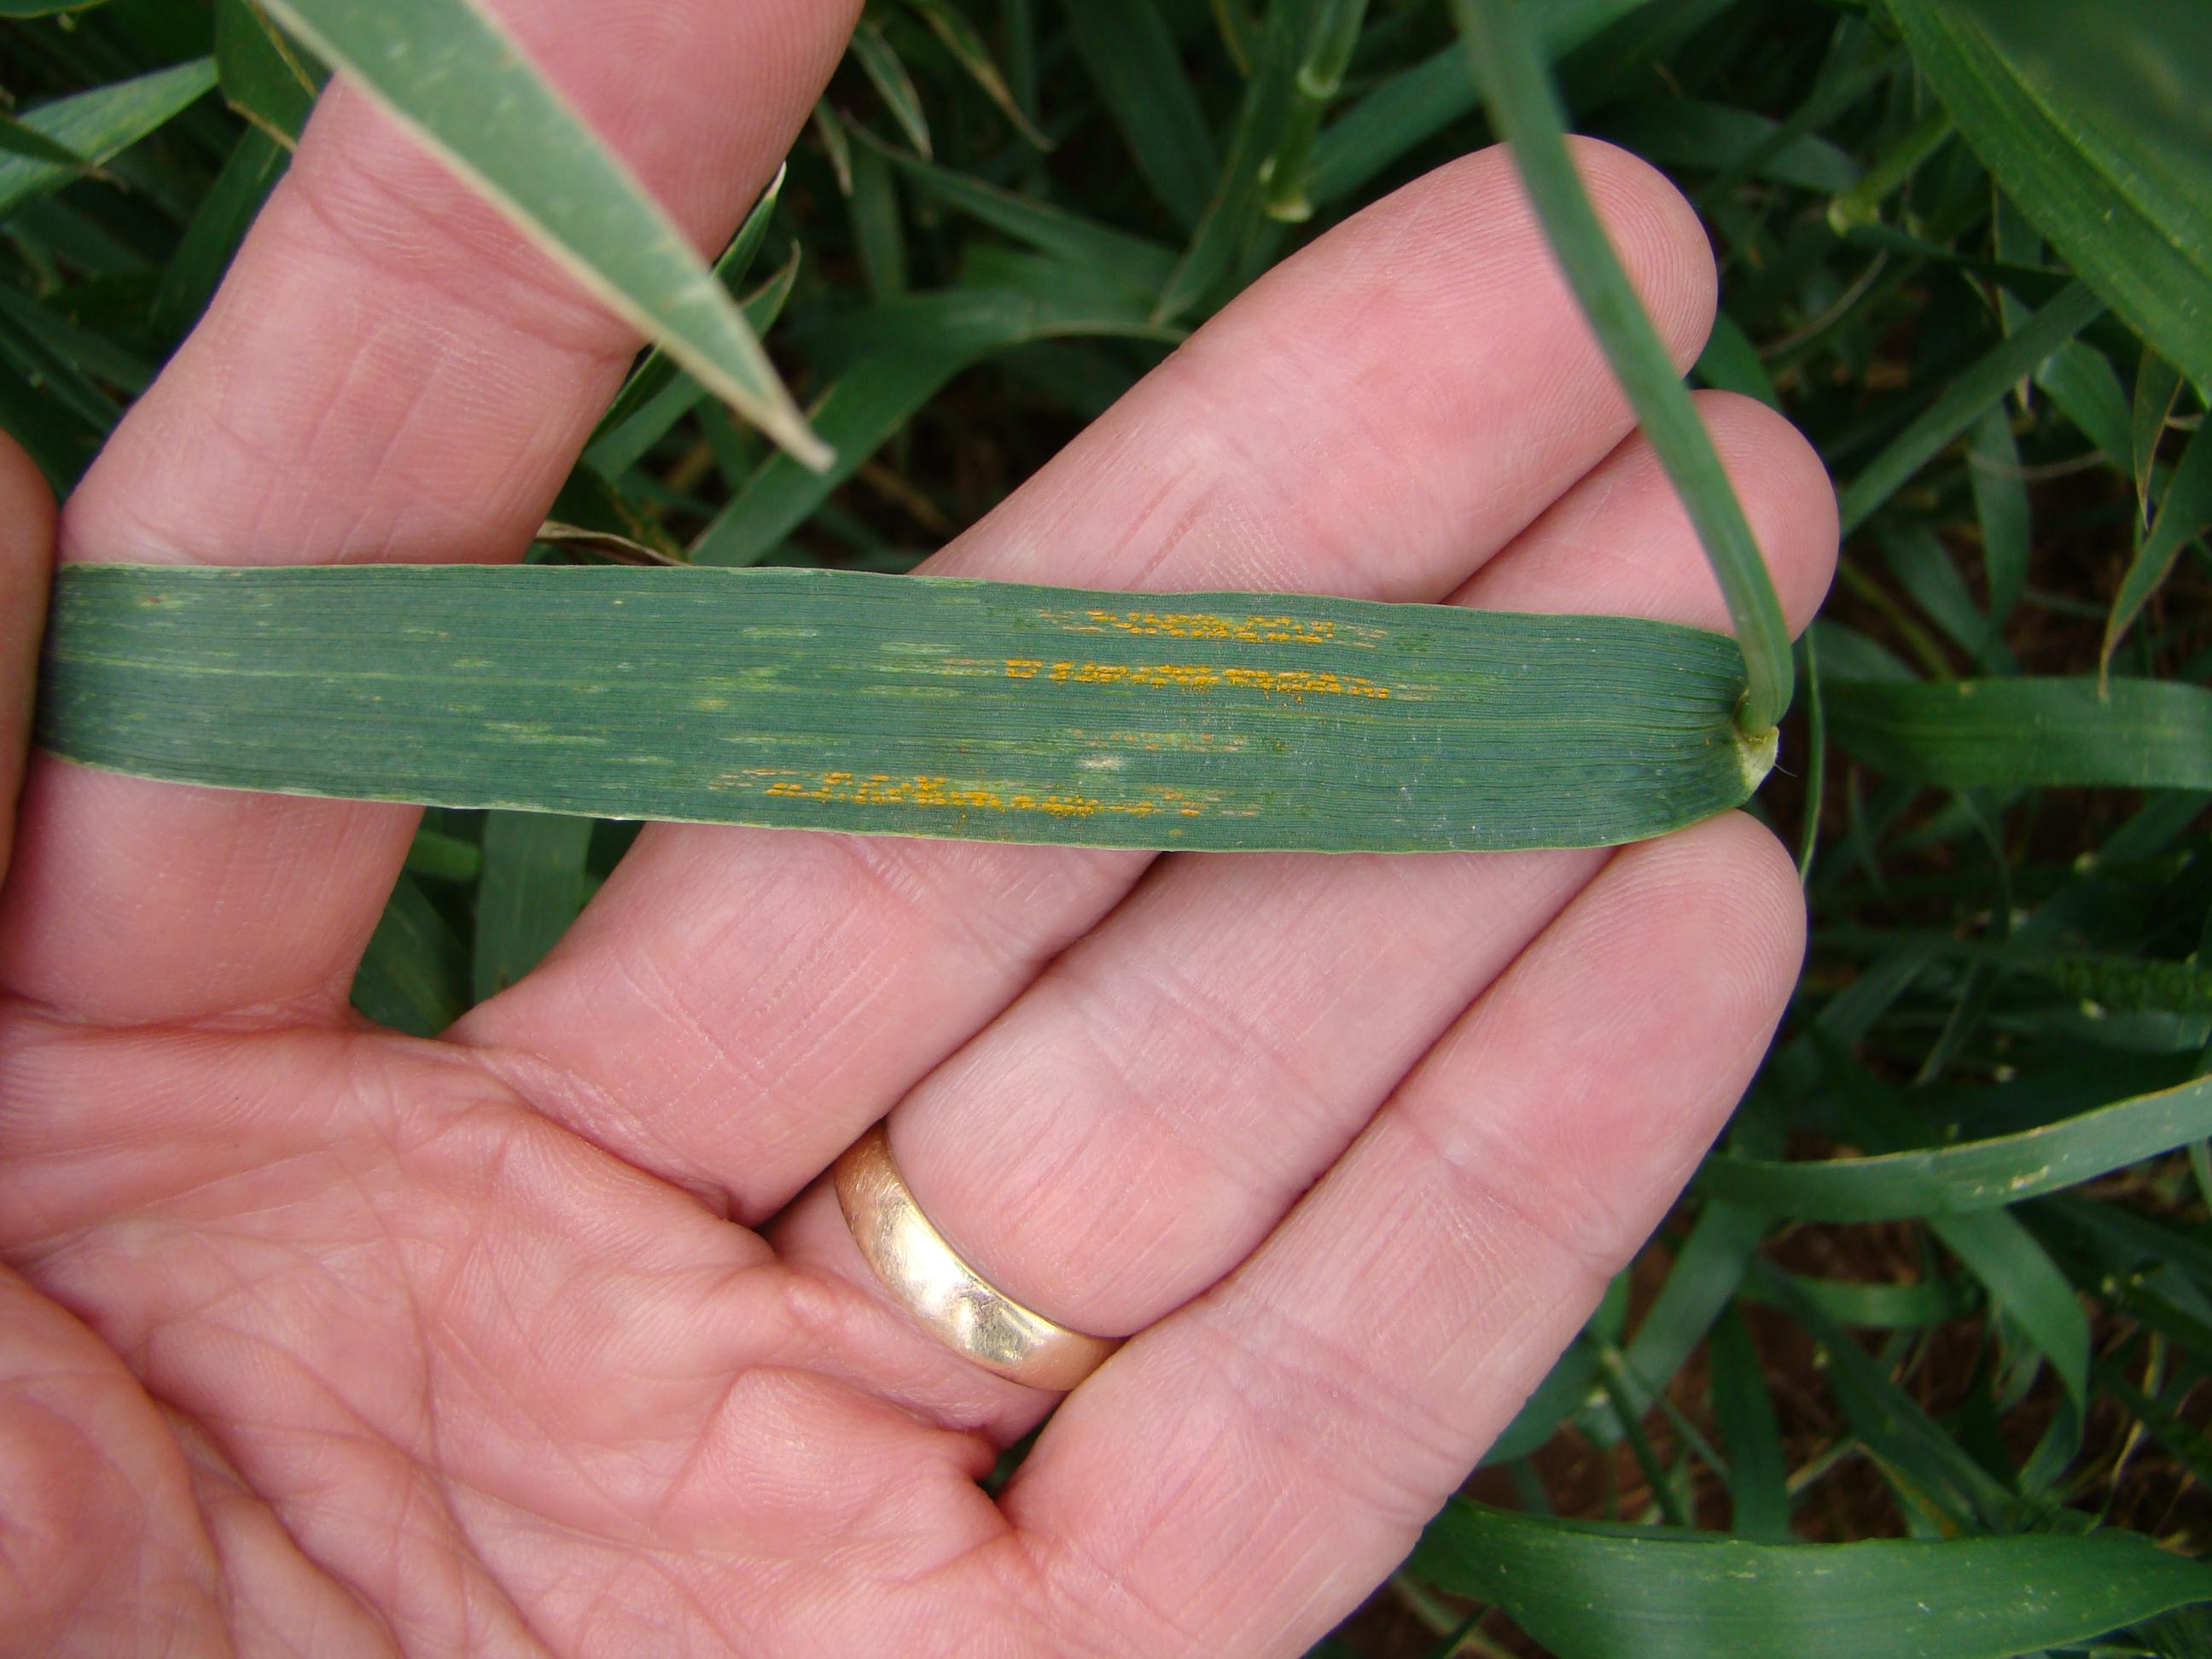
Plant: Wheat
Disease: wheat stripe rust